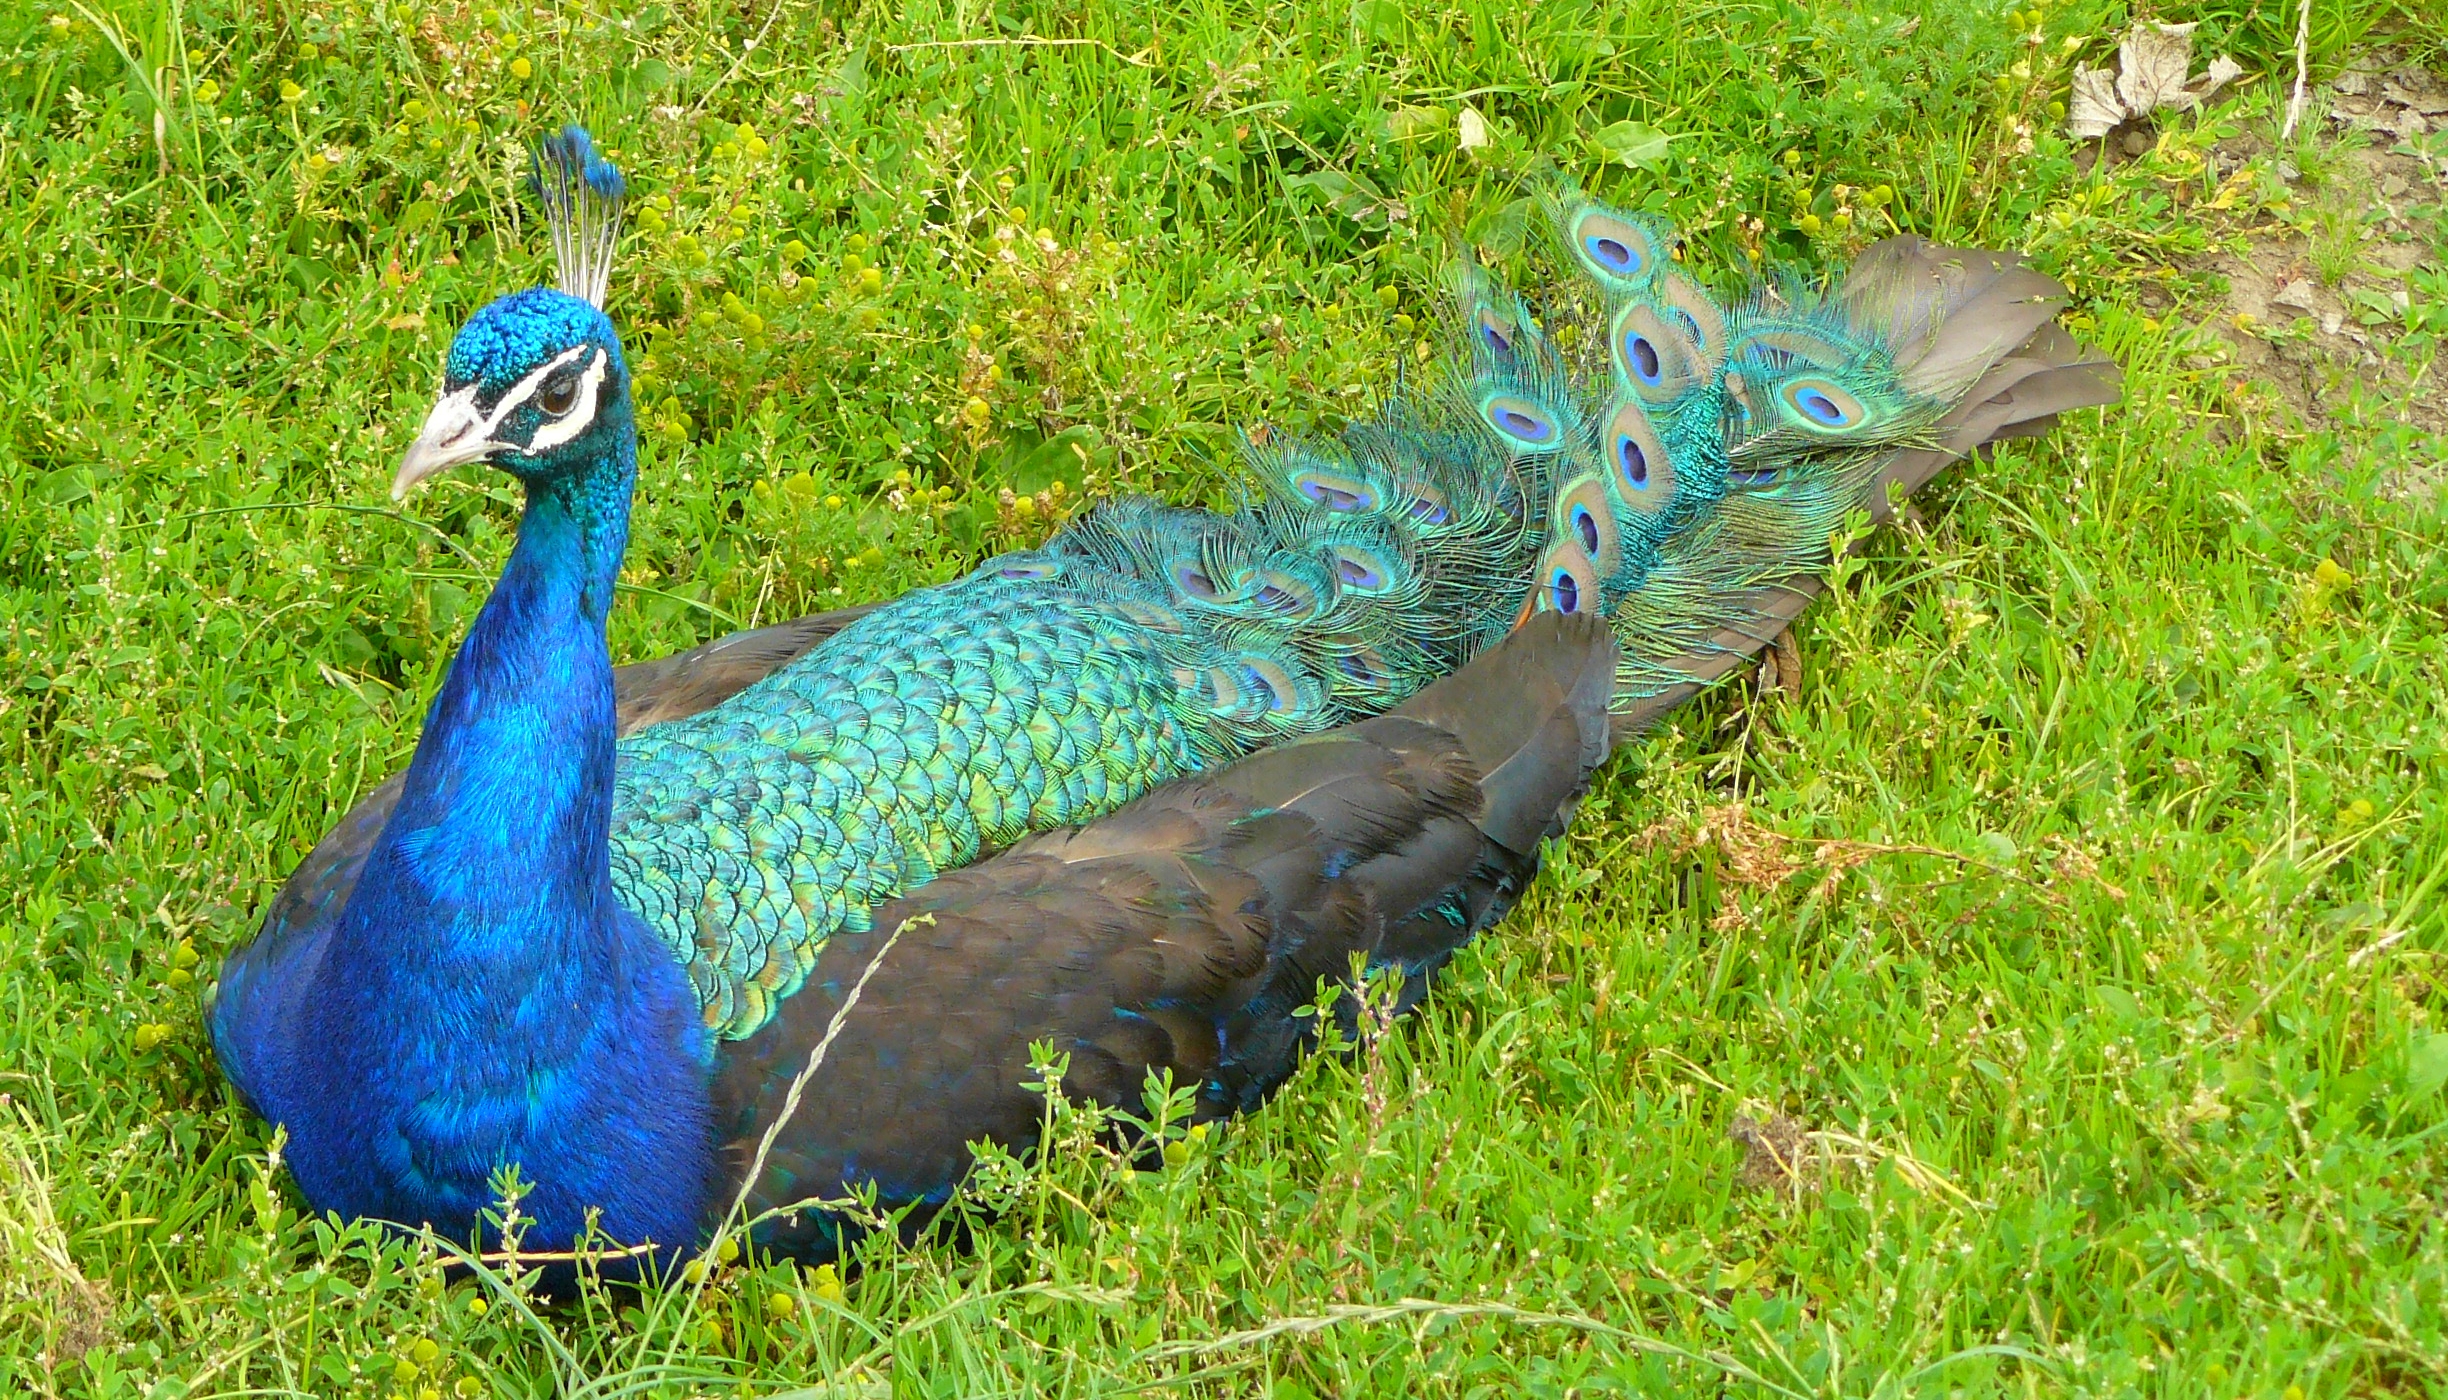
peacock, peafowl, bird, galliformes, phasianidae, beak, feather, fowl, grass, tail